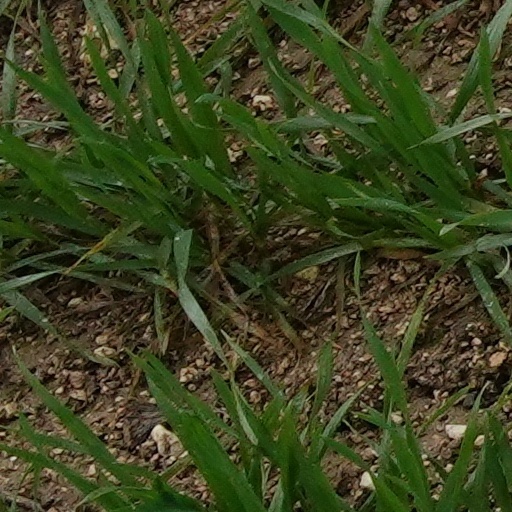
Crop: wheat